Scatterbrain (film)

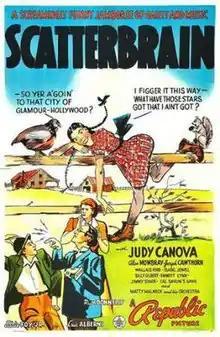
Theatrical release poster

Scatterbrain is a 1940 American comedy film directed by Gus Meins and written by Val Burton, Jack Townley and Paul Conlan. The film stars Judy Canova, Alan Mowbray, Ruth Donnelly, Eddie Foy Jr., Joseph Cawthorn and Wallace Ford. The film was released on July 20, 1940, by Republic Pictures.